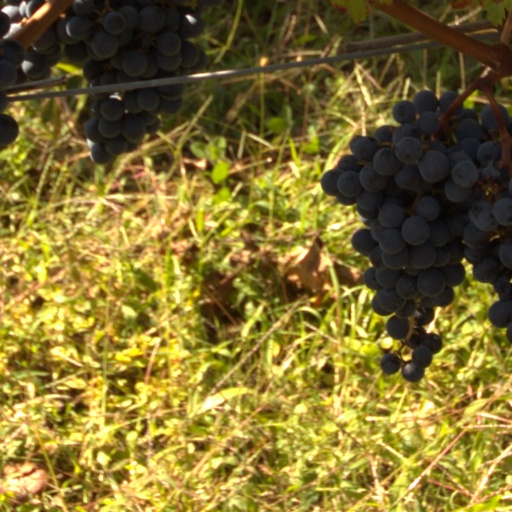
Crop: grape